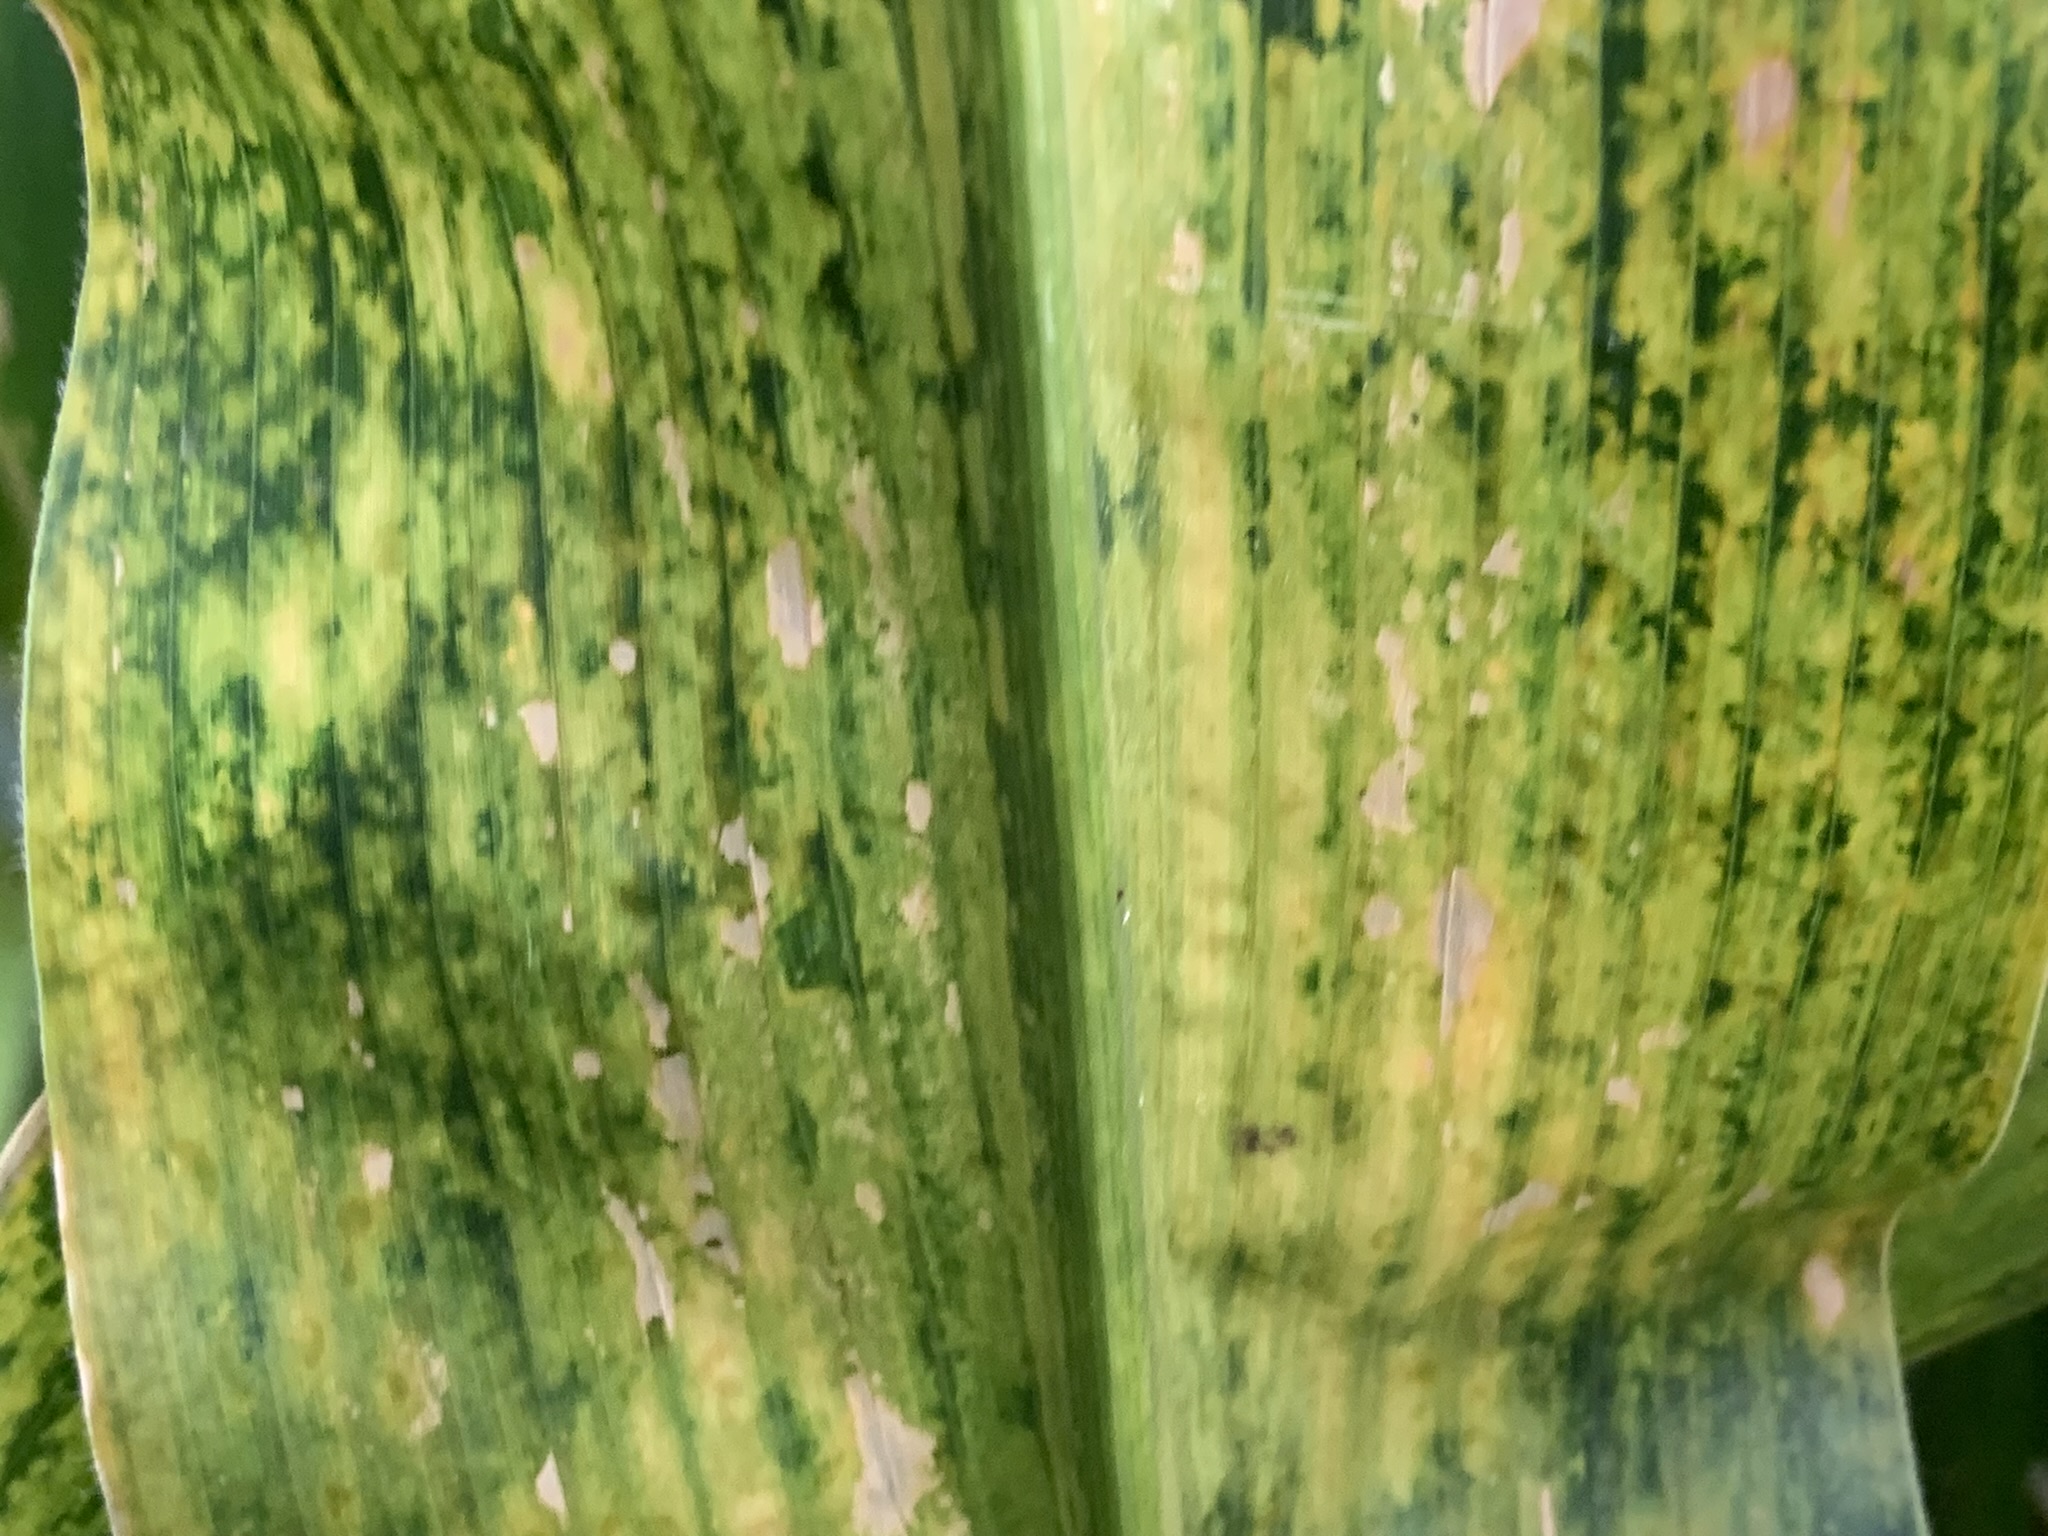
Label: MLN